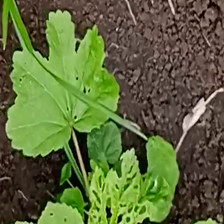
Weed species: Little_Mallow(Malva parviflora)